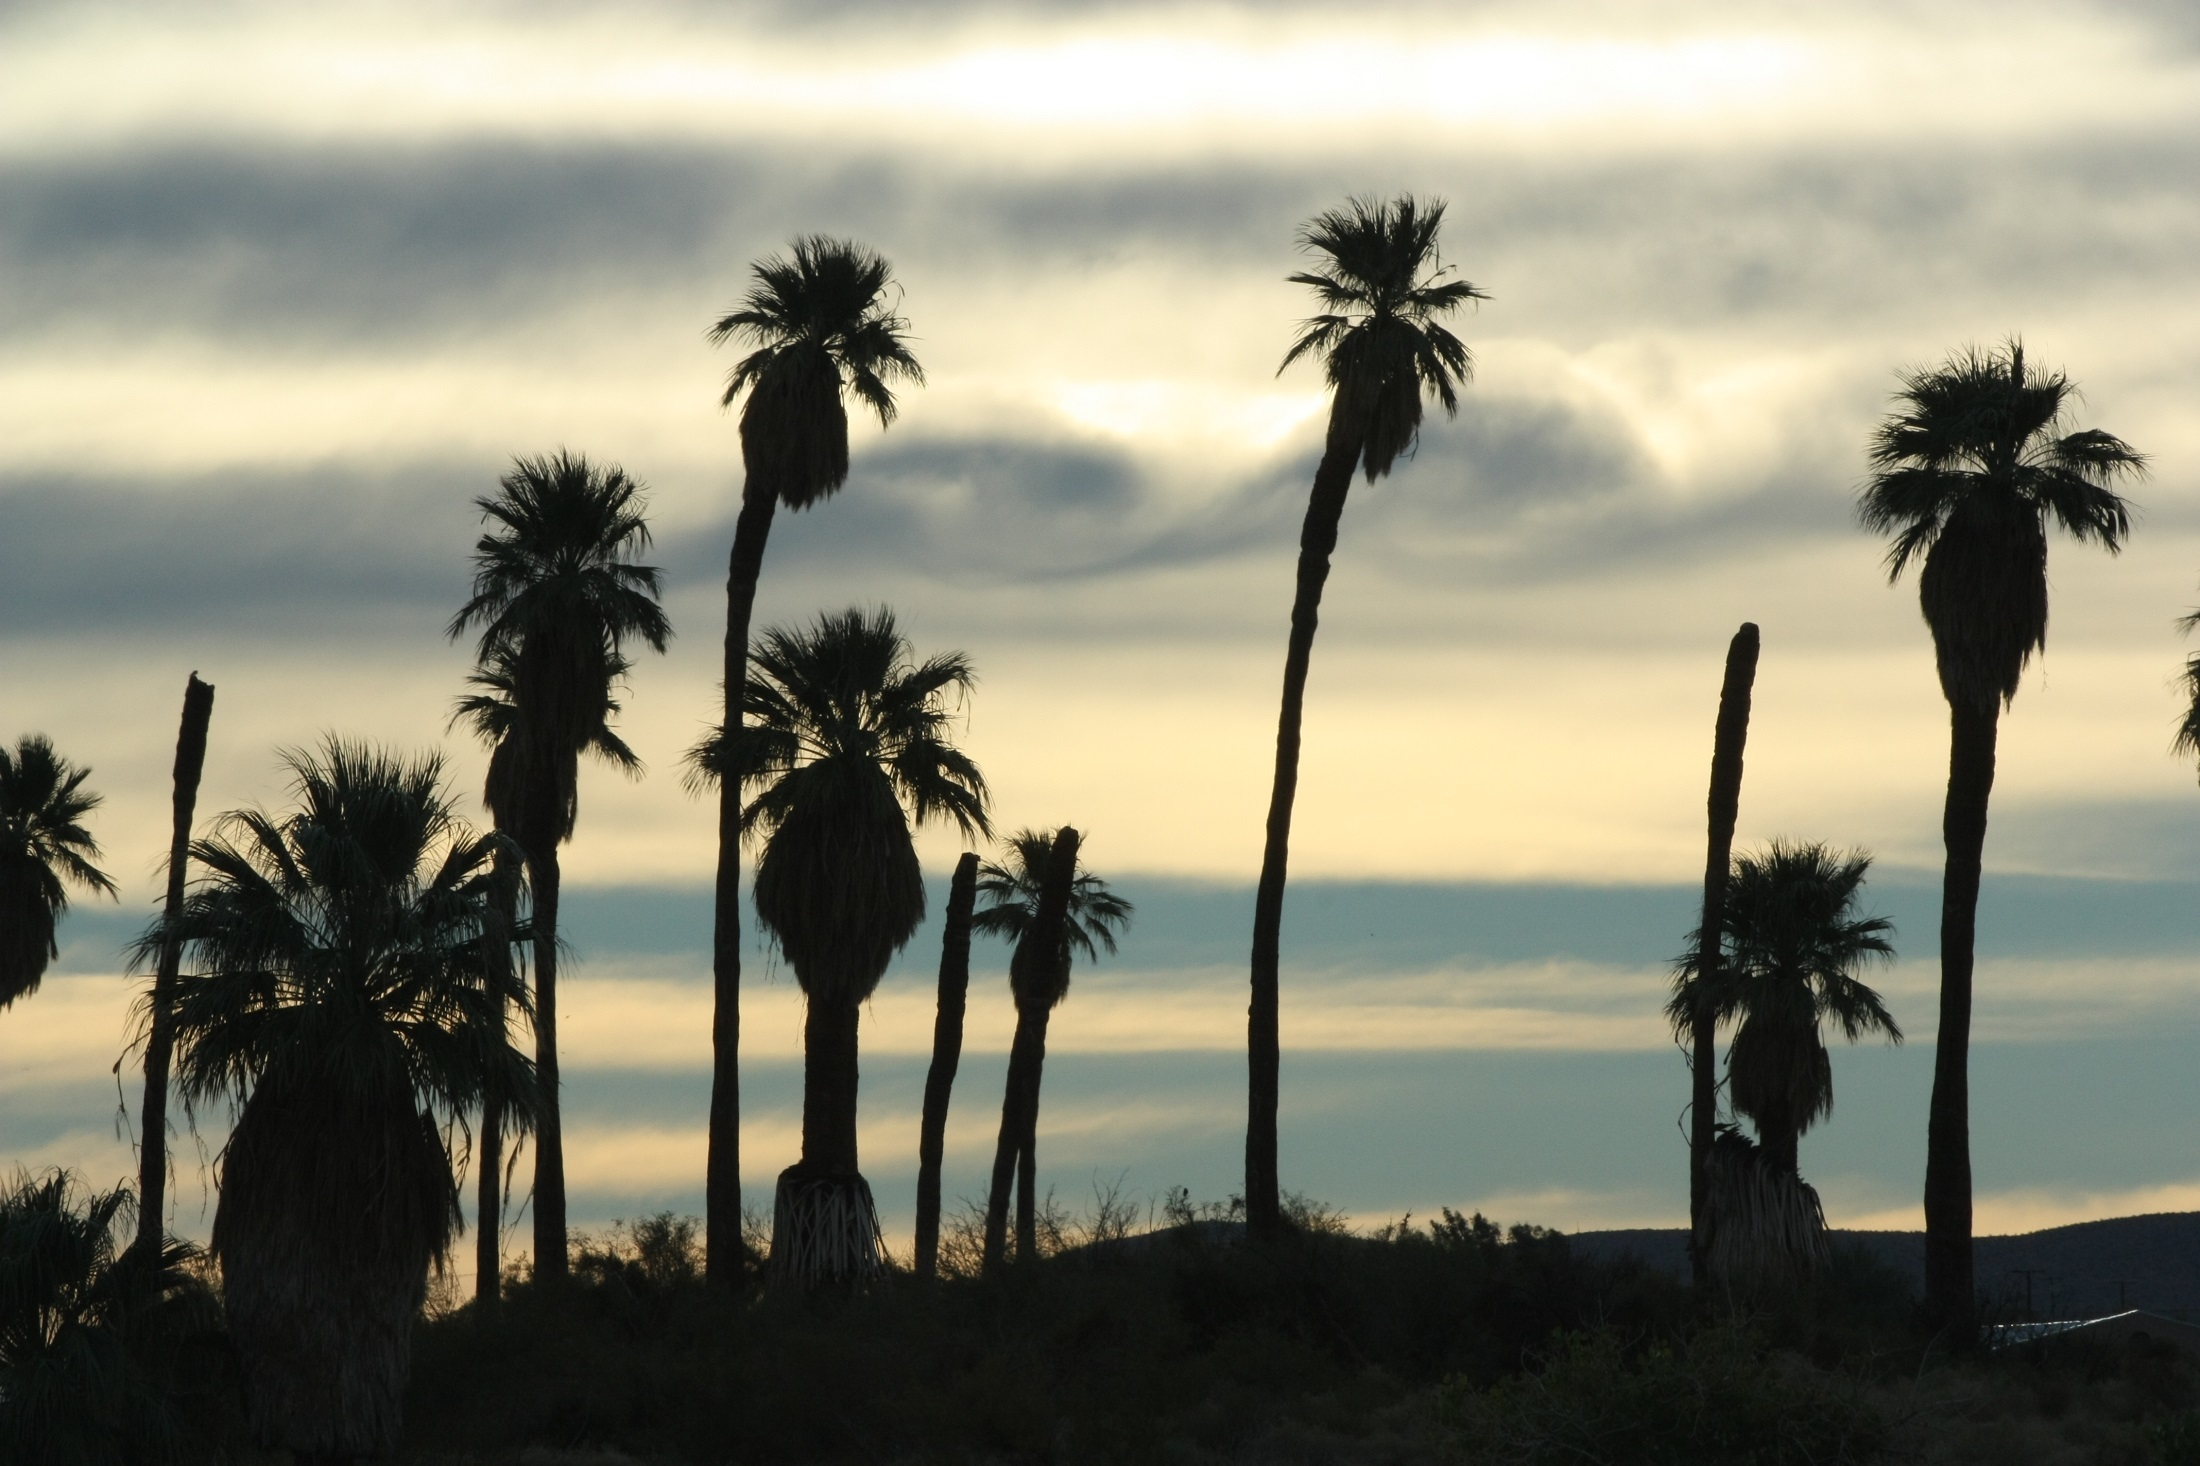
landscape, tree, nature, grass, horizon, silhouette, cloud, plant, sky, sunrise, sunset, sunlight, morning, desert, flower, wind, dawn, dry, dusk, evening, twilight, usa, california, savanna, trees, outdoors, palms, silhouettes, southwest, joshua tree national park, flowering plant, oasis of mara, twenty nine palms, woody plant, arecales, palm family